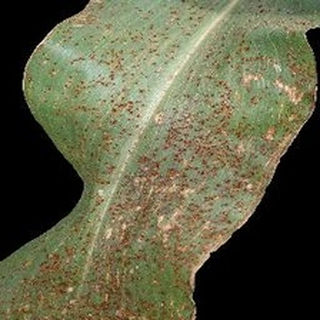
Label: corn_common_rust